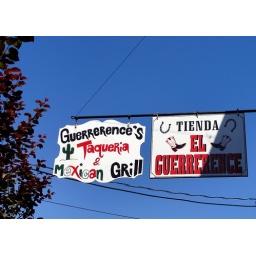
Handpainted signs along the main street in Mt. Jackson, Shenandoah County, Virginia.